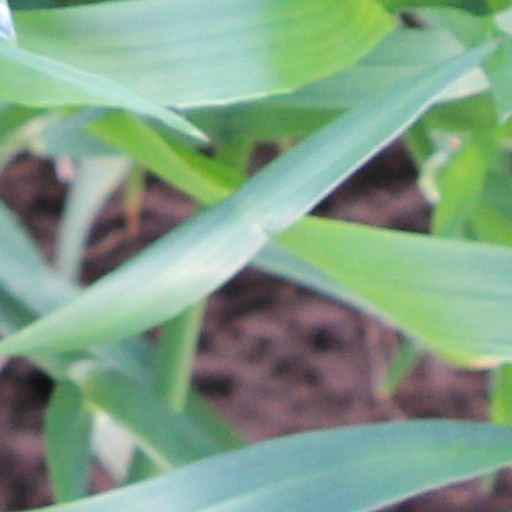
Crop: wheat